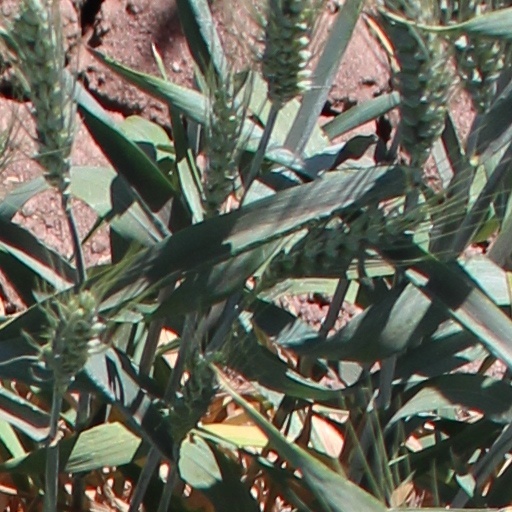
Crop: wheat